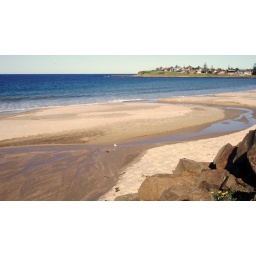
A river of watery sand from the sand and water piped from Lake Illawarra in May 2007.